Capture of Damascus (1918)

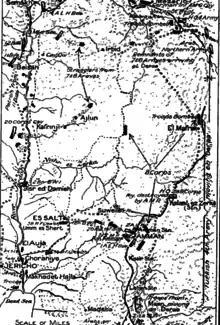
Gullett's Map 43 shows the Jordan River from the Dead Sea and Jericho to Semakh and the Pilgrims Road from Ziza to Deraa with the 4th Light Horse Brigade at Samakh, retiring Ottoman columns, the Ottoman Fourth Army headquarters at Deraa and Chaytor's Force at Amman on 25 September

While Otto Liman von Sanders was out of contact until late in the afternoon of 20 September, following his hasty retreat from Nazareth in the early hours of the morning, the Fourth Army, still without orders stood firm. Liman continued his journey via Tiberias and Samakh where he ordered a rearguard late in the afternoon, arriving at Deraa on the morning of 21 September, on his way to Damascus. Here he ordered the Irbid to Deraa line established and received a report from the Fourth Army, which he ordered to withdraw without waiting for the southern Hejaz troops to strengthen the new defensive line.